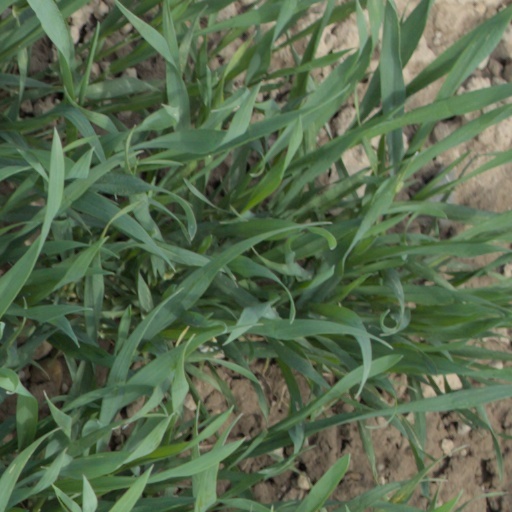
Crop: wheat